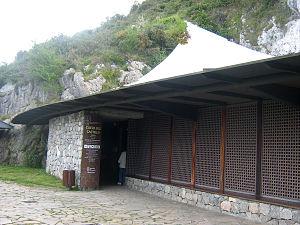
La grotte d'El Castillo comprend un gisement archéologique et une grotte ornée situés sur le monte Castillo à Puente Viesgo. Elle se trouve à proximité des cavités ornées de Las Chimeneas, La Pasiega et Las Monedas. Elle a été inscrite au patrimoine mondial de l'Unesco en juillet 2008 au sein d'un ensemble appelé « Grotte d'Altamira et art pariétal paléolithique du Nord de l'Espagne ».